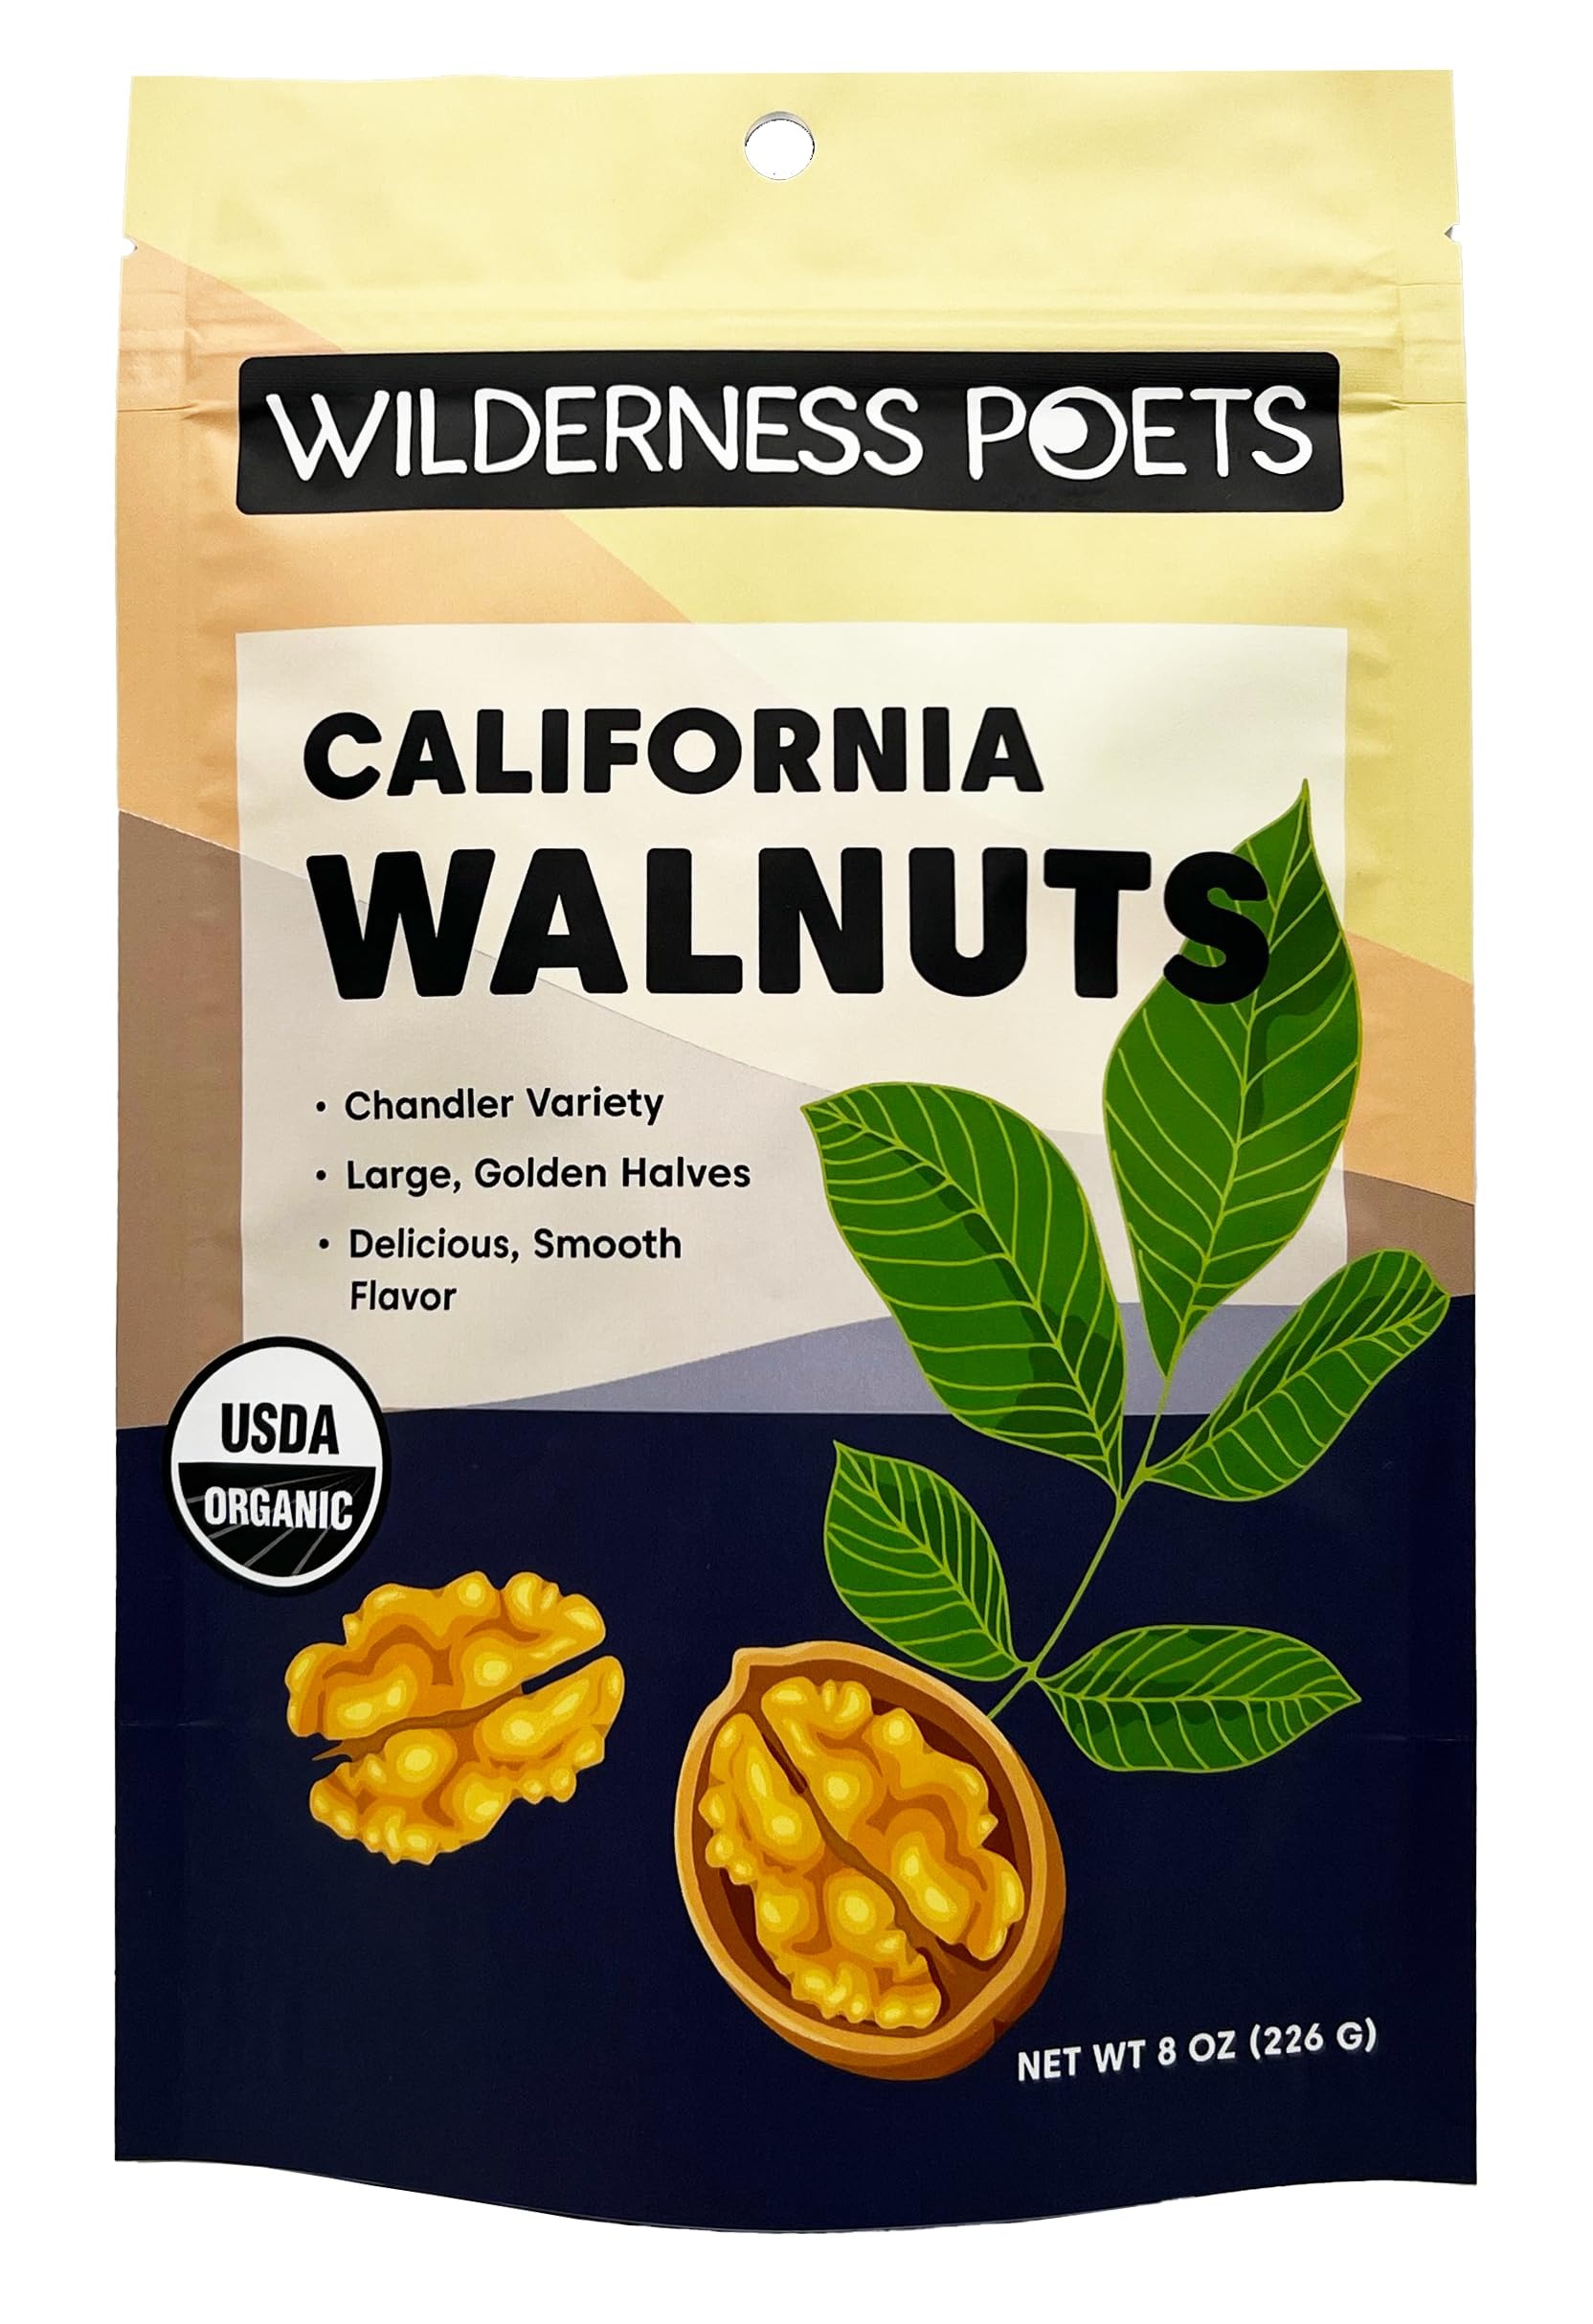
Item Name: Wilderness Poets California Walnuts - Organic, Raw, Chandler Heirloom Variety - Golden, Blonde Halves - (8 Ounce - 227g)
Bullet Point 1: Less bitter than typical walnut varieties. Delicious!
Bullet Point 2: Ingredients: Organic Raw California-Grown Walnuts
Bullet Point 3: USDA Certified Organic, Raw, Vegan, Non-GMO, Gluten Free, No Salt
Bullet Point 4: Allergy Warning : May contain traces of various tree nuts and nut shell fragments
Product Description: Raw, Organic, California-Grown Walnuts, Chandler Variety, Golden Blonde Halves. No shells, no salt. Our Walnuts are the highest quality, freshest walnuts, grown in California. These Chandler walnuts are globally renowned for their large, golden kernels, prized by connoisseurs for their perfect “butterfly” halves that pop right out of the shell. We have been working exclusively with this small-scale farm for almost a decade. If you're not sure if you even like walnuts, try these raw superfoods and you will LOVE walnuts.
Value: 8.0
Unit: Ounce

Price: 15.63